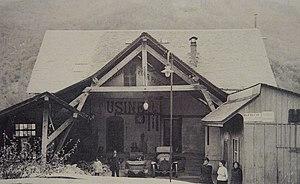
Tivoly le chalet de fondation
Tours-en-Savoie est une commune française située dans le département de la Savoie, en région Auvergne-Rhône-Alpes.